The Flashlight

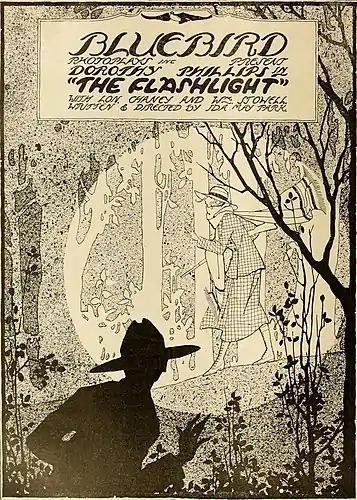

The Flashlight is a 1917 American silent drama film directed by Ida May Park and starring Lon Chaney, Dorothy Phillips and William Stowell. The screenplay was written by Ida May Park, based on the short story by Albert M. Treynore. This was the first film Ida May Park ever directed.